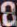
Number: 8